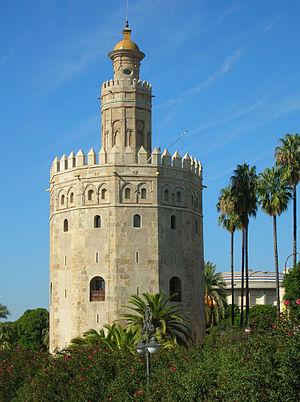
Séville est une ville du Sud de l’Espagne, capitale de la province de Séville et de la communauté autonome d’Andalousie.
Les murailles urbaines de Séville sont les fortifications qui entouraient le centre historique de la ville andalouse de Séville depuis l'époque romaine et dont le tracé fut remodelé le long de l'histoire de la ville, notamment durant les dominations wisigothique, almoravide et almohade puis durant la Reconquista. Elles subsistèrent jusqu'au XIXᵉ siècle avant d'être quasi entièrement détruites après la révolution de 1868. Certains pans subsistent, principalement le long de la limite nord du quartier de San Gil et à proximité de l'Alcázar. Pour accéder à l'intérieur des murailles, jusqu'à dix-neuf portes et guichets existèrent. On n'en retrouve que quatre dans la Séville du début du XXIᵉ siècle : la porte de la Macarena, la porte de Cordoue, le guichet de l'Huile et le guichet de la Tour de l'Eau. Les portes conservés sont de style almohade, malgré des caractéristiques de l'architecture classique que leur confèrent les restaurations effectuées au XVIIIᵉ siècle.